Shamim Karhani

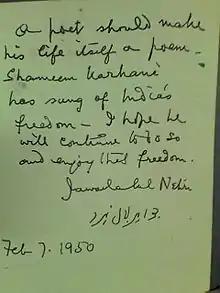
Letter from Jawaharlal Nehru, the first Prime minister of India, to Shamim Karhani. It reads:A poet should make his life itself a poem. Shamim Karhani has sung of India's freedom. I hope he will continue to do so and enjoy this freedom

Soon Shamim Karhani's nationalist and revolutionary poetry started attracting the attention of both the common people and the literati. It was through this nationalist platform that he joined the Progressive Writers' Movement. In 1948 he composed a poem entitled "Jagao Na Bapu Ko Neend Aa Gayi Hai" just after the assassination of Mahatma Gandhi. The above poem had such an emotional appeal that it spread like the jungle fire. Once, Shamim Karhani had the opportunity to recite the poem in the presence of Pandit Jawaharlal Nehru, the first Prime Minister of India. Nehru, after listening to the poem, got impressed by Shamim's work and asked him to come to Lucknow to recite his poems in Congress election meetings. Later, after independence, Nehru asked Shamim to come to Delhi. He migrated to Delhi in 1950 and met Nehru at 'Teen-Murti'. Nehru asked him to compose an epic in Urdu on the freedom movement of India and started giving him a stipend for the job from his personal pocket. On 7 February 1950 he wrote in Shamim's diary: